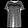
Label: T - shirt / top